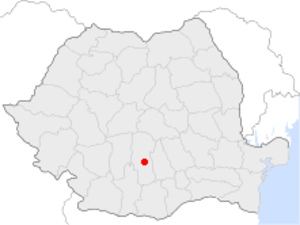
Mioveni
Miovenis placering i Rumænien
Mioveni, der indtil 1996 hed Colibaşi, er en by med c. 35.000 indbyggere i distriktet Argeş i Rumænien.